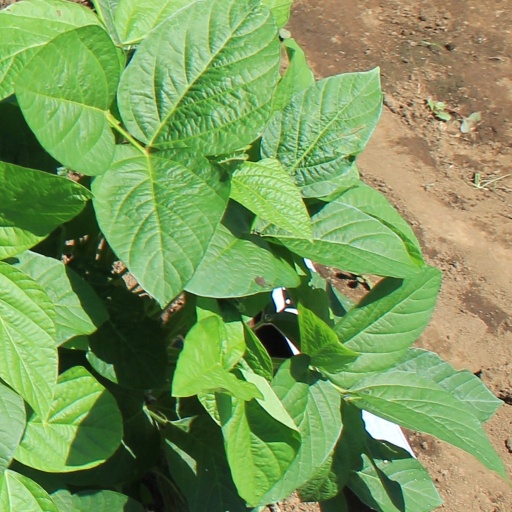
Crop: soybean